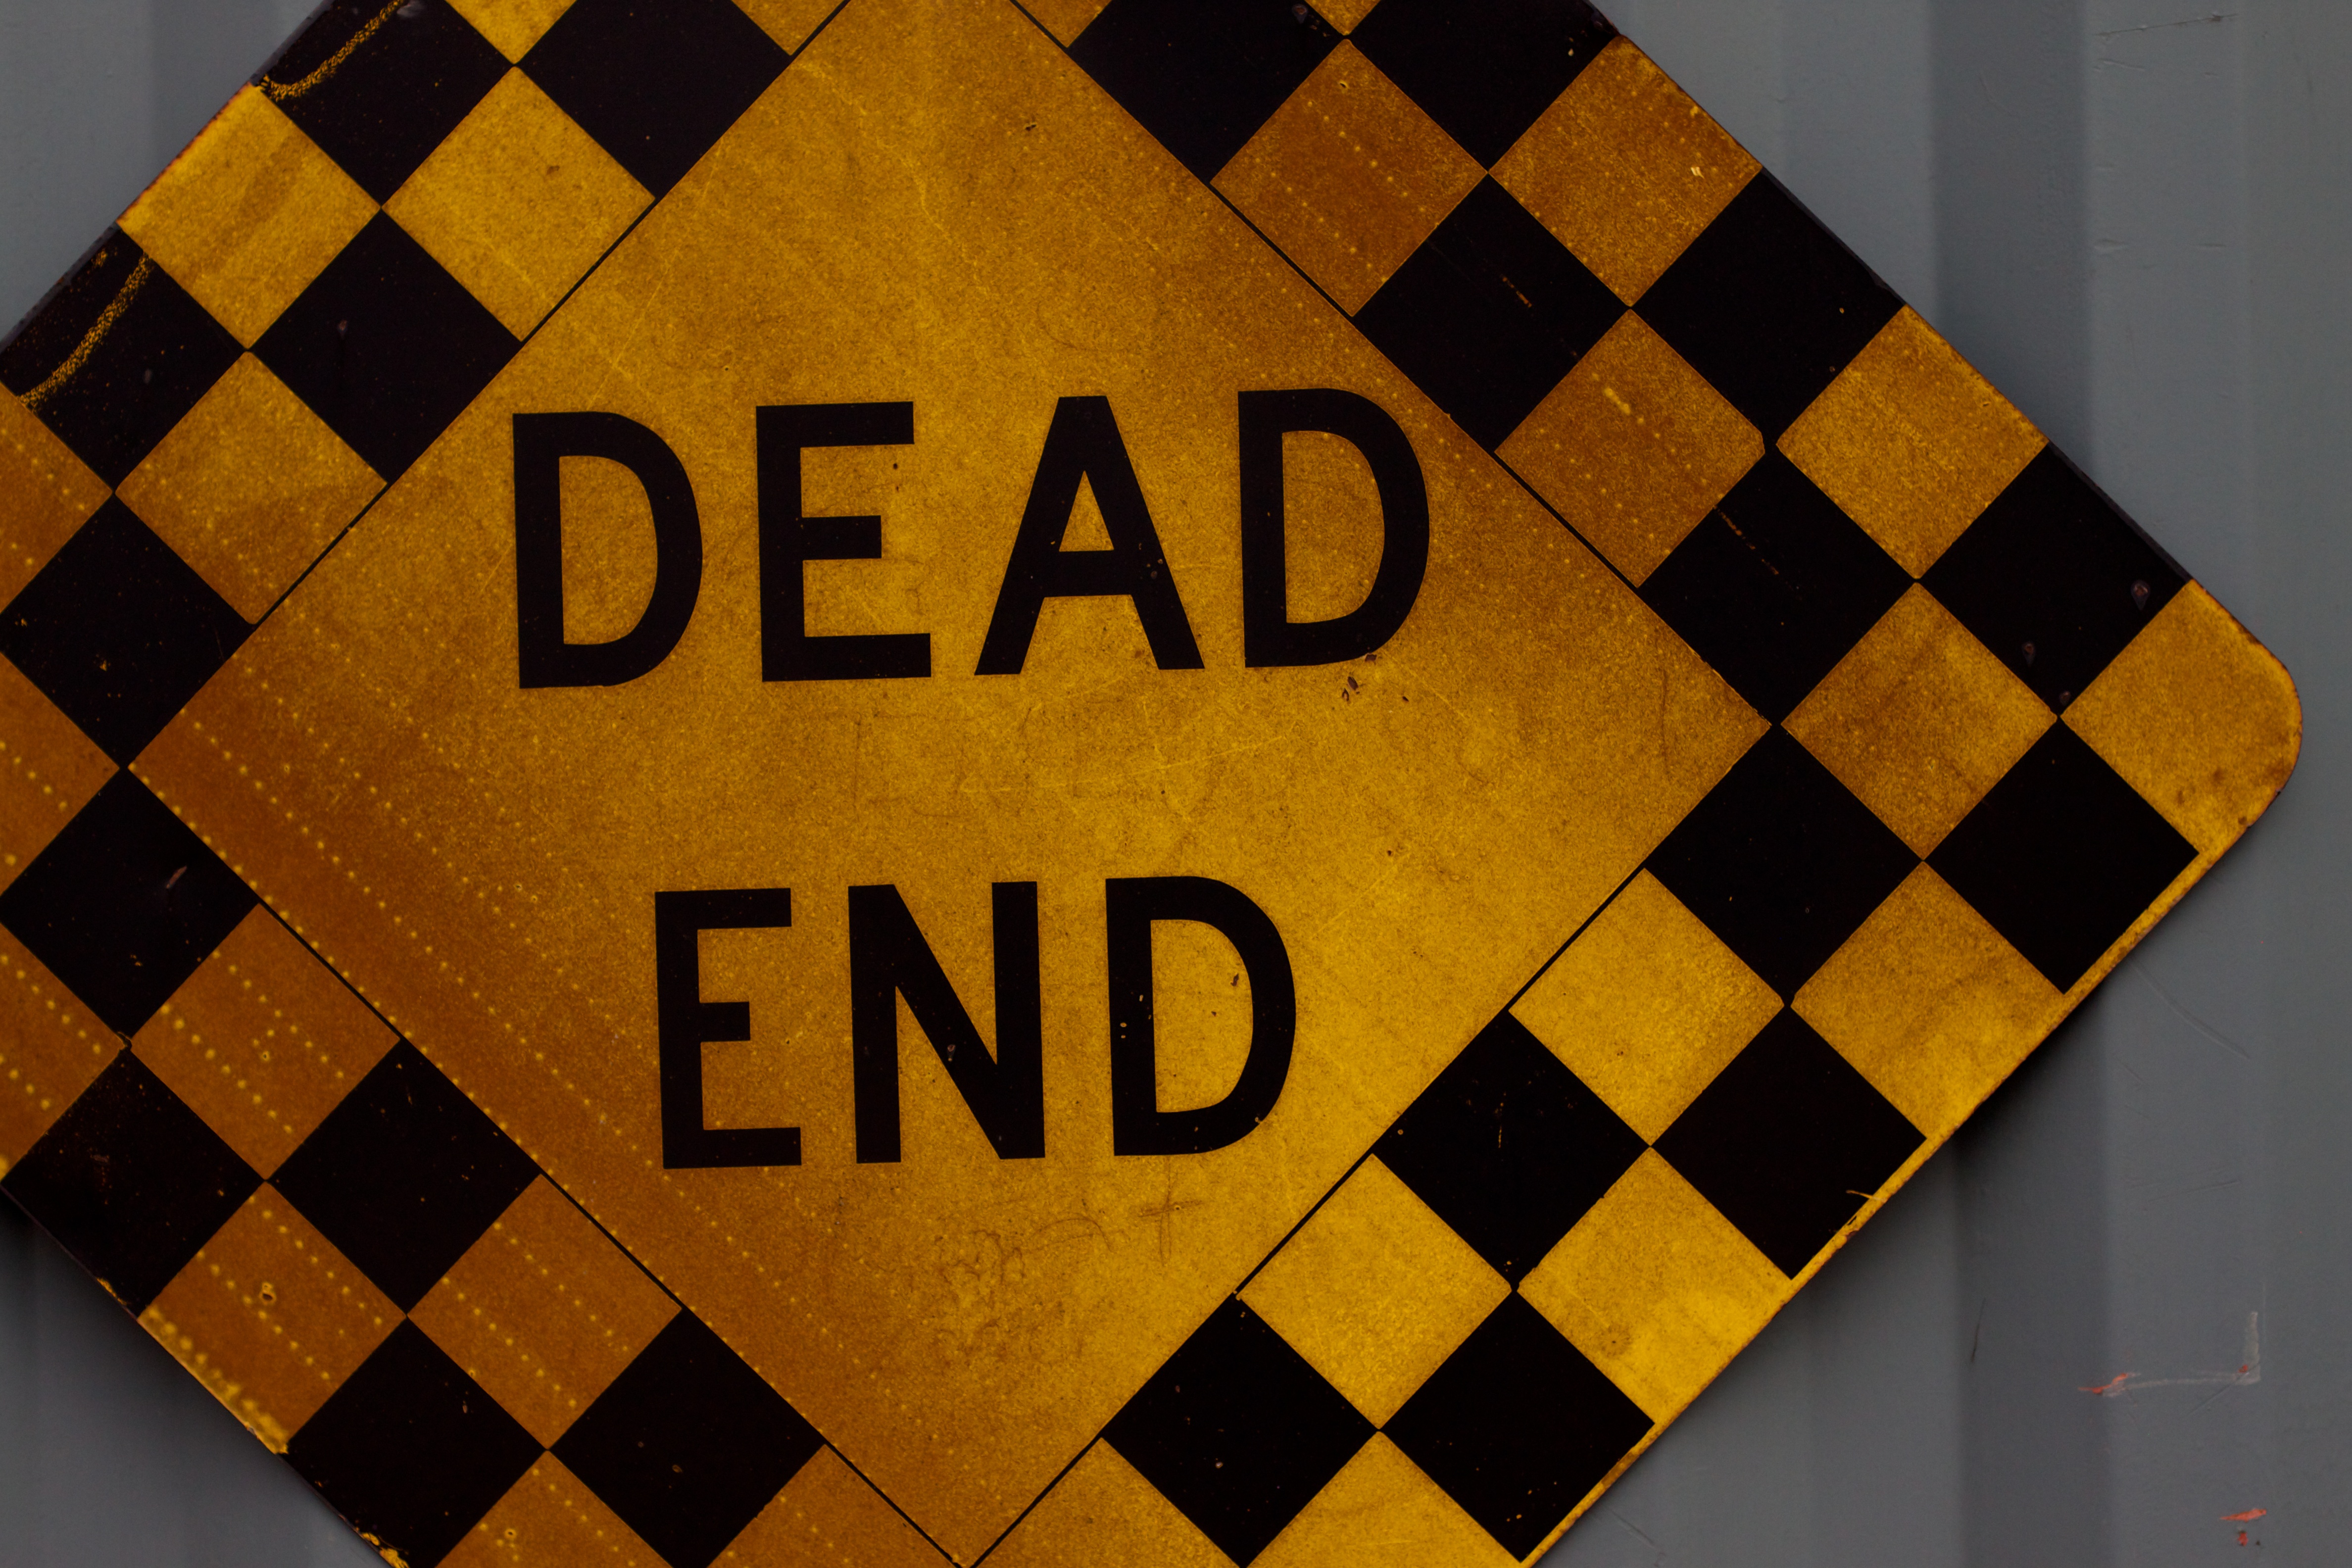
number, pattern, yellow, toy, circle, brand, font, art, illustration, design, games, shape, odyssey